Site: saxony
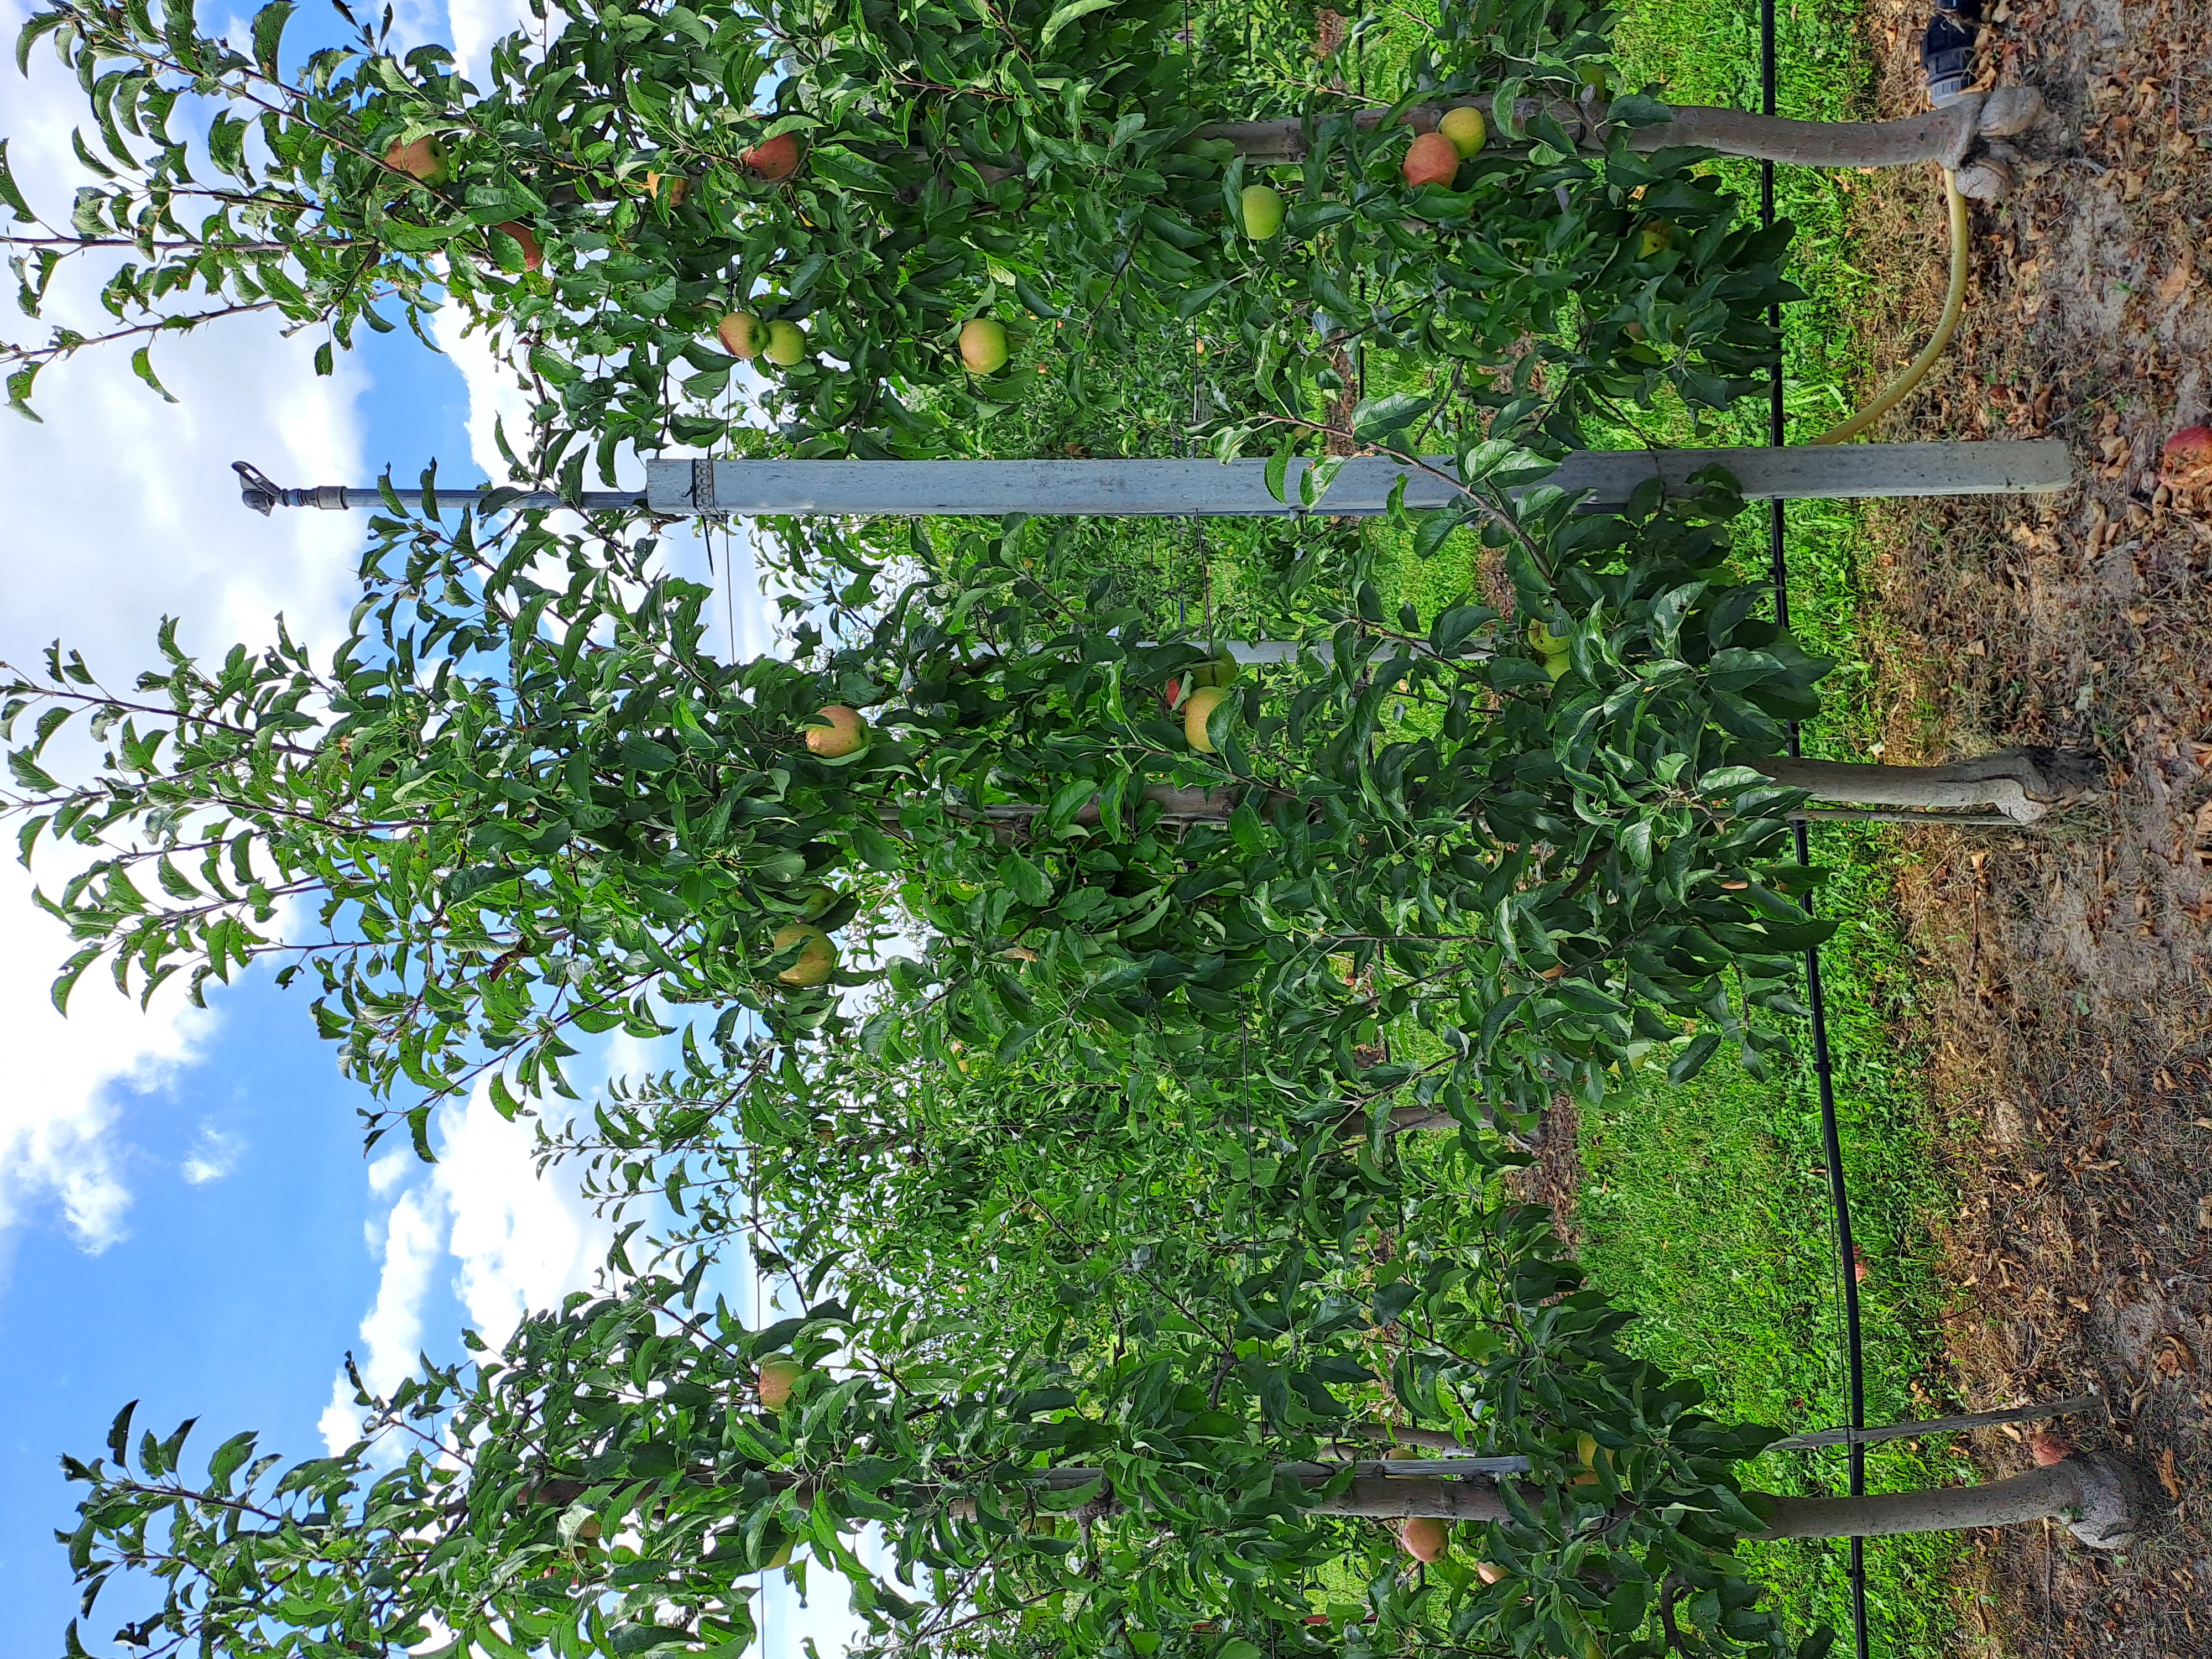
Growth stage (BBCH 85): Maturity of fruit and seed